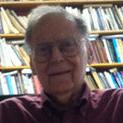
Age: 91